Recep Tayyip Erdoğan

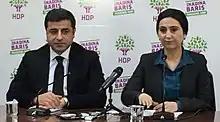
Opposition politicians Selahattin Demirtaş and Figen Yüksekdağ had been arrested on terrorism charges.

In May 2022, Erdoğan voiced his opposition to Finland and Sweden joining NATO, accusing the two countries of tolerating groups which Turkey classifies as terrorist organizations, including the Kurdish militant groups PKK, PYD and YPG and the supporters of Fethullah Gülen. Following a protest in Sweden where a Quran was burned, Erdogan re-iterated that he would not support Sweden's bid to join NATO. President of Finland Sauli Niinistö visited Erdogan in Istanbul and Ankara in March 2023. During the visit, Erdogan confirmed that he supported Finnish NATO membership and declared that the Turkish parliament would confirm Finnish membership before the Turkish Presidential elections in May 2023. On 23 March 2023, the Turkish parliament's foreign relations committee confirmed the Finnish NATO membership application and sent the process to the Turkish Parliament's plenary session. On 1 April 2023, Erdoğan confirmed and signed the Turkish Grand National Assembly's ratification of Finnish NATO membership. This decision sealed Finland's entry to NATO. In June 2023, Erdoğan again voiced his opposition to Sweden joining NATO.